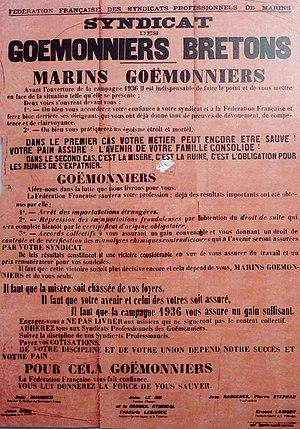
Tract syndical en faveur des goémoniers en 1936 (Écomusée de Plouguerneau).
Plouguerneau [plugɛʁno], est une commune du département du Finistère, dans la région Bretagne, en France.
Le goémonier ou pigoulier, bezinear en breton léonard, est un pêcheur spécialisé dans la récolte des algues marines, plus précisément du goémon. Terme attesté en 1922, goémonier désigne aussi depuis 1930, par métonymie, un type de bateau utilisé pour cette récolte.